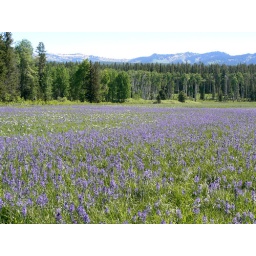
Wildflowers turn this field blue in the Grand Teton National Park. Yellowstone 2008